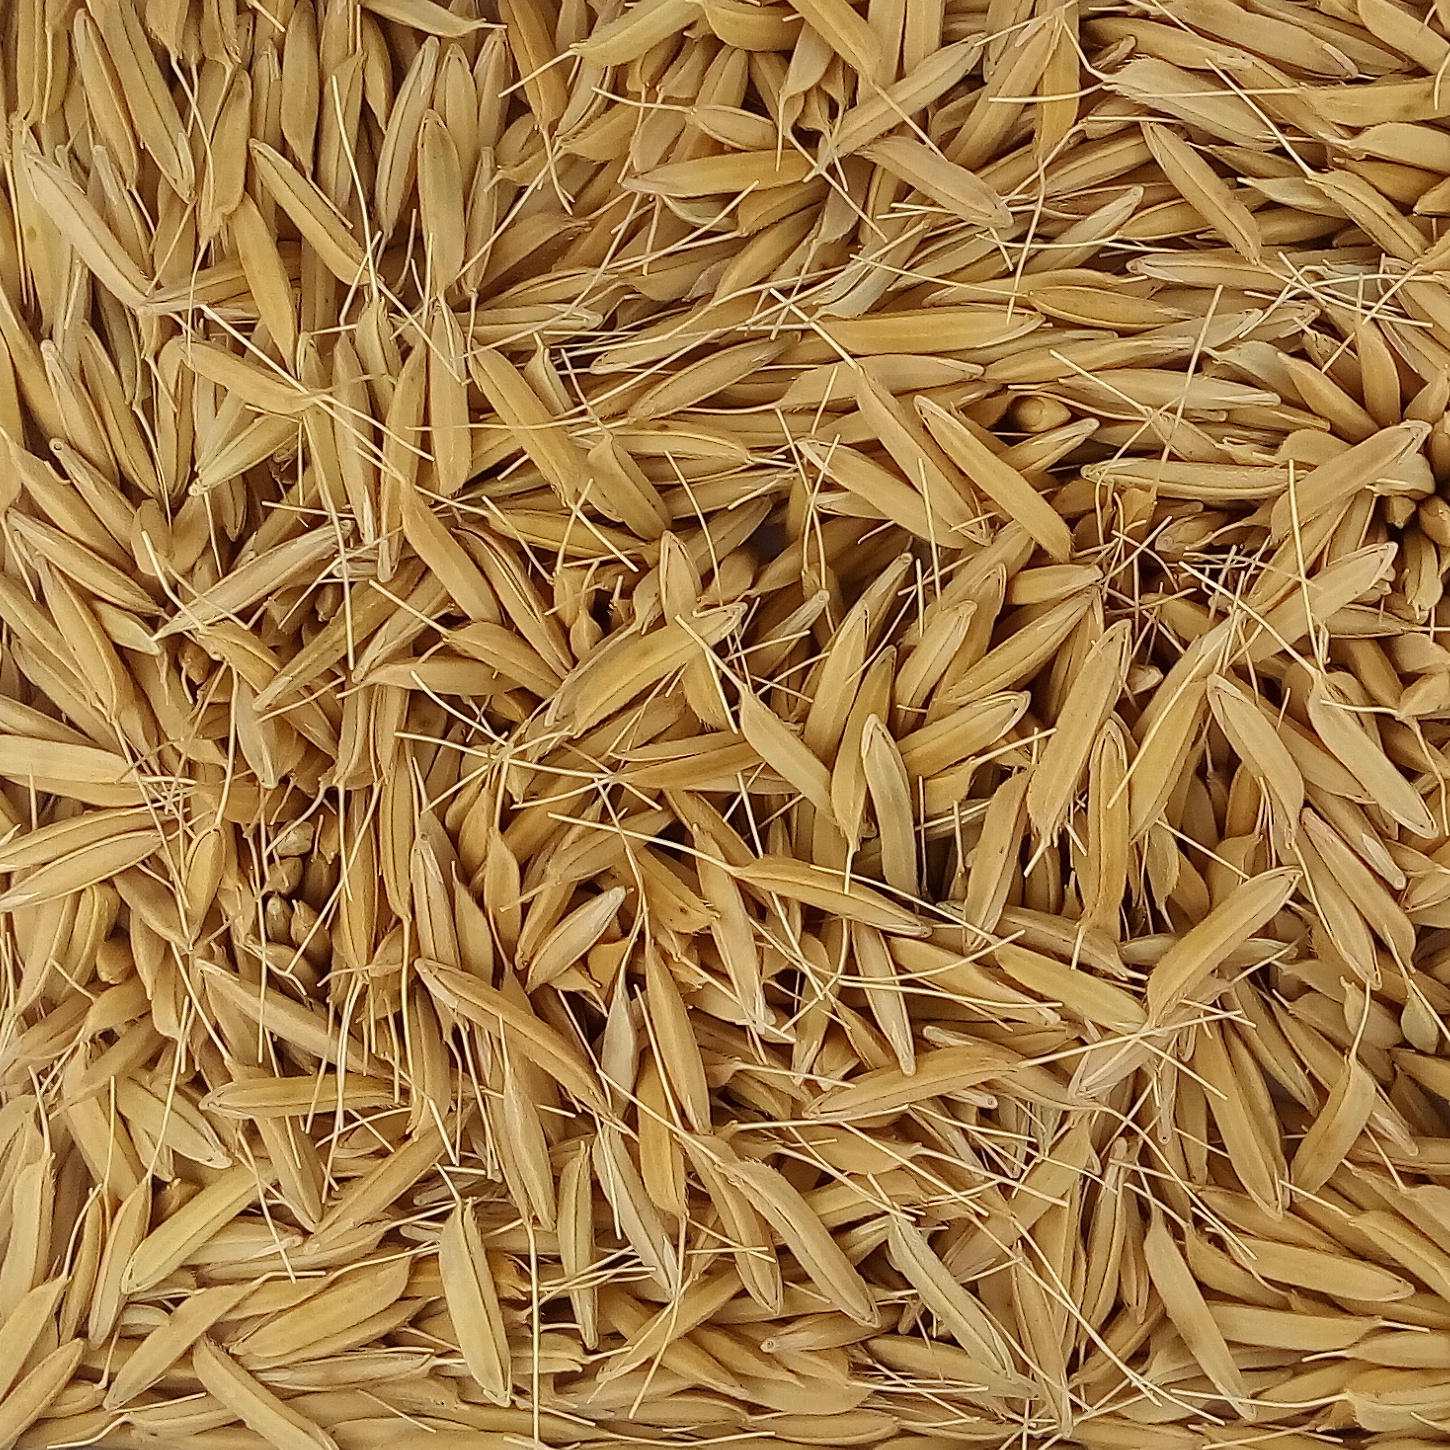
Rice seed variety: PB1